Effects of the 2009 Pacific typhoon season in the Philippines

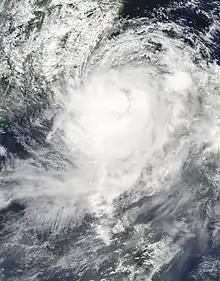
Typhoon Morakot north of the Philippines on August 7

In Eastern Samar, Tropical Storm Nangka left more than 800 people stranded after ferry service was canceled. High winds downed a large tree, destroying the roof of one home and damaging three cars. Unusually strong severe thunderstorms developed over parts of the Philippines along the outer bands of Nangka. In San Pascual, Bauan and Batangas City, large hail fell during a strong storm. Residents reported that they have never seen hail before. In Barangay, 4 in Bauan town, a rare tornado struck, downing several trees, damaging homes and signs. Heavy rains produced by the storm also flooded numerous regions, some reporting waist-deep water. Later reports confirmed the tornado destroyed 23 homes. In Cebu, one person was killed and seven were left missing. At least 500 people were also left homeless due to the storm. In Cavite, 7000 were stranded on the port due to Nangka's winds and heavy rains. about is the water wave in Cavite. In Albay, more than 300 ship passengers were also stranded at the Albay port, Tabaco, Albay. In Navotas and Malabon, the Navotas – Malabon river produced a high tide in the area.